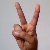
The image shows a hand gesture representing the letter 'V' in Indian Sign Language.